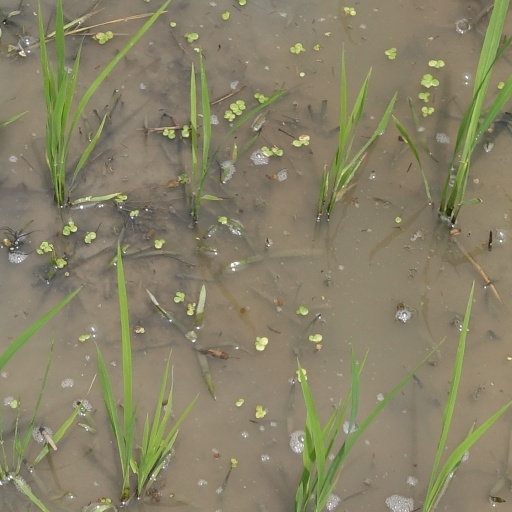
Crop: rice